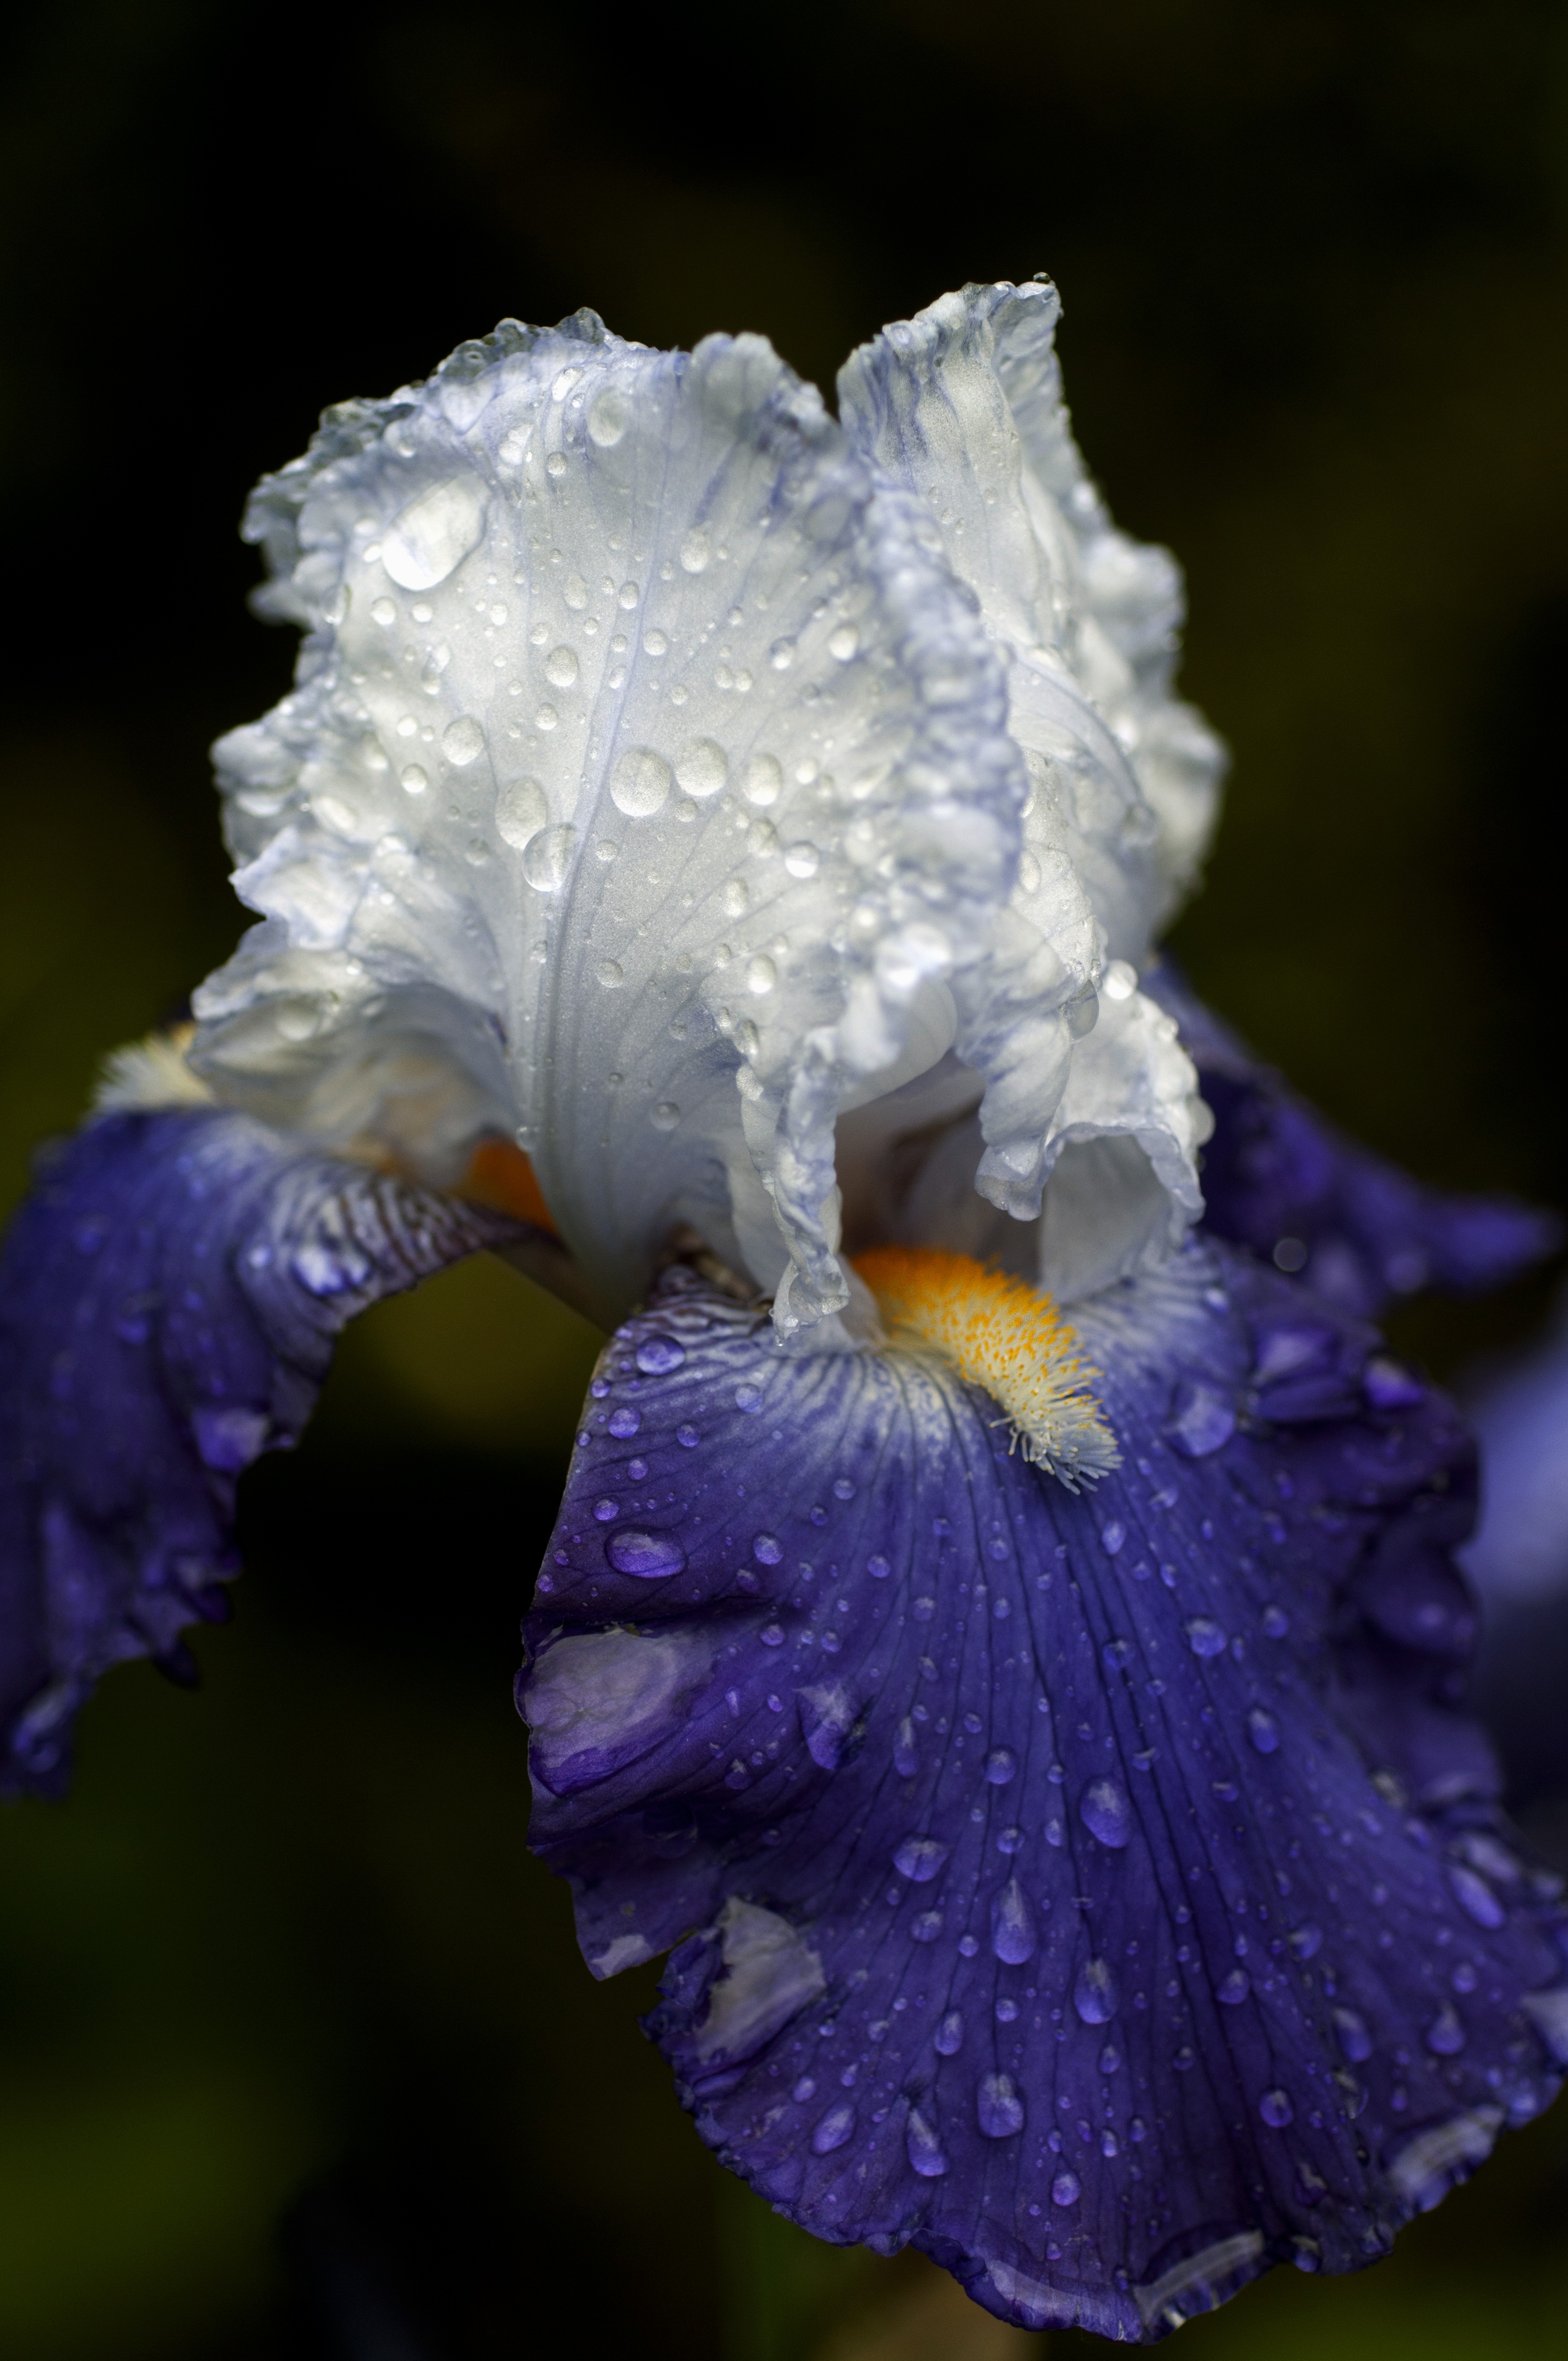
nature, blossom, plant, flower, purple, petal, macro, blue, garden, flora, dew drop, close up, human body, iris, eye, violet, organ, light and shade, macro photography, flowering plant, land plant, iris family